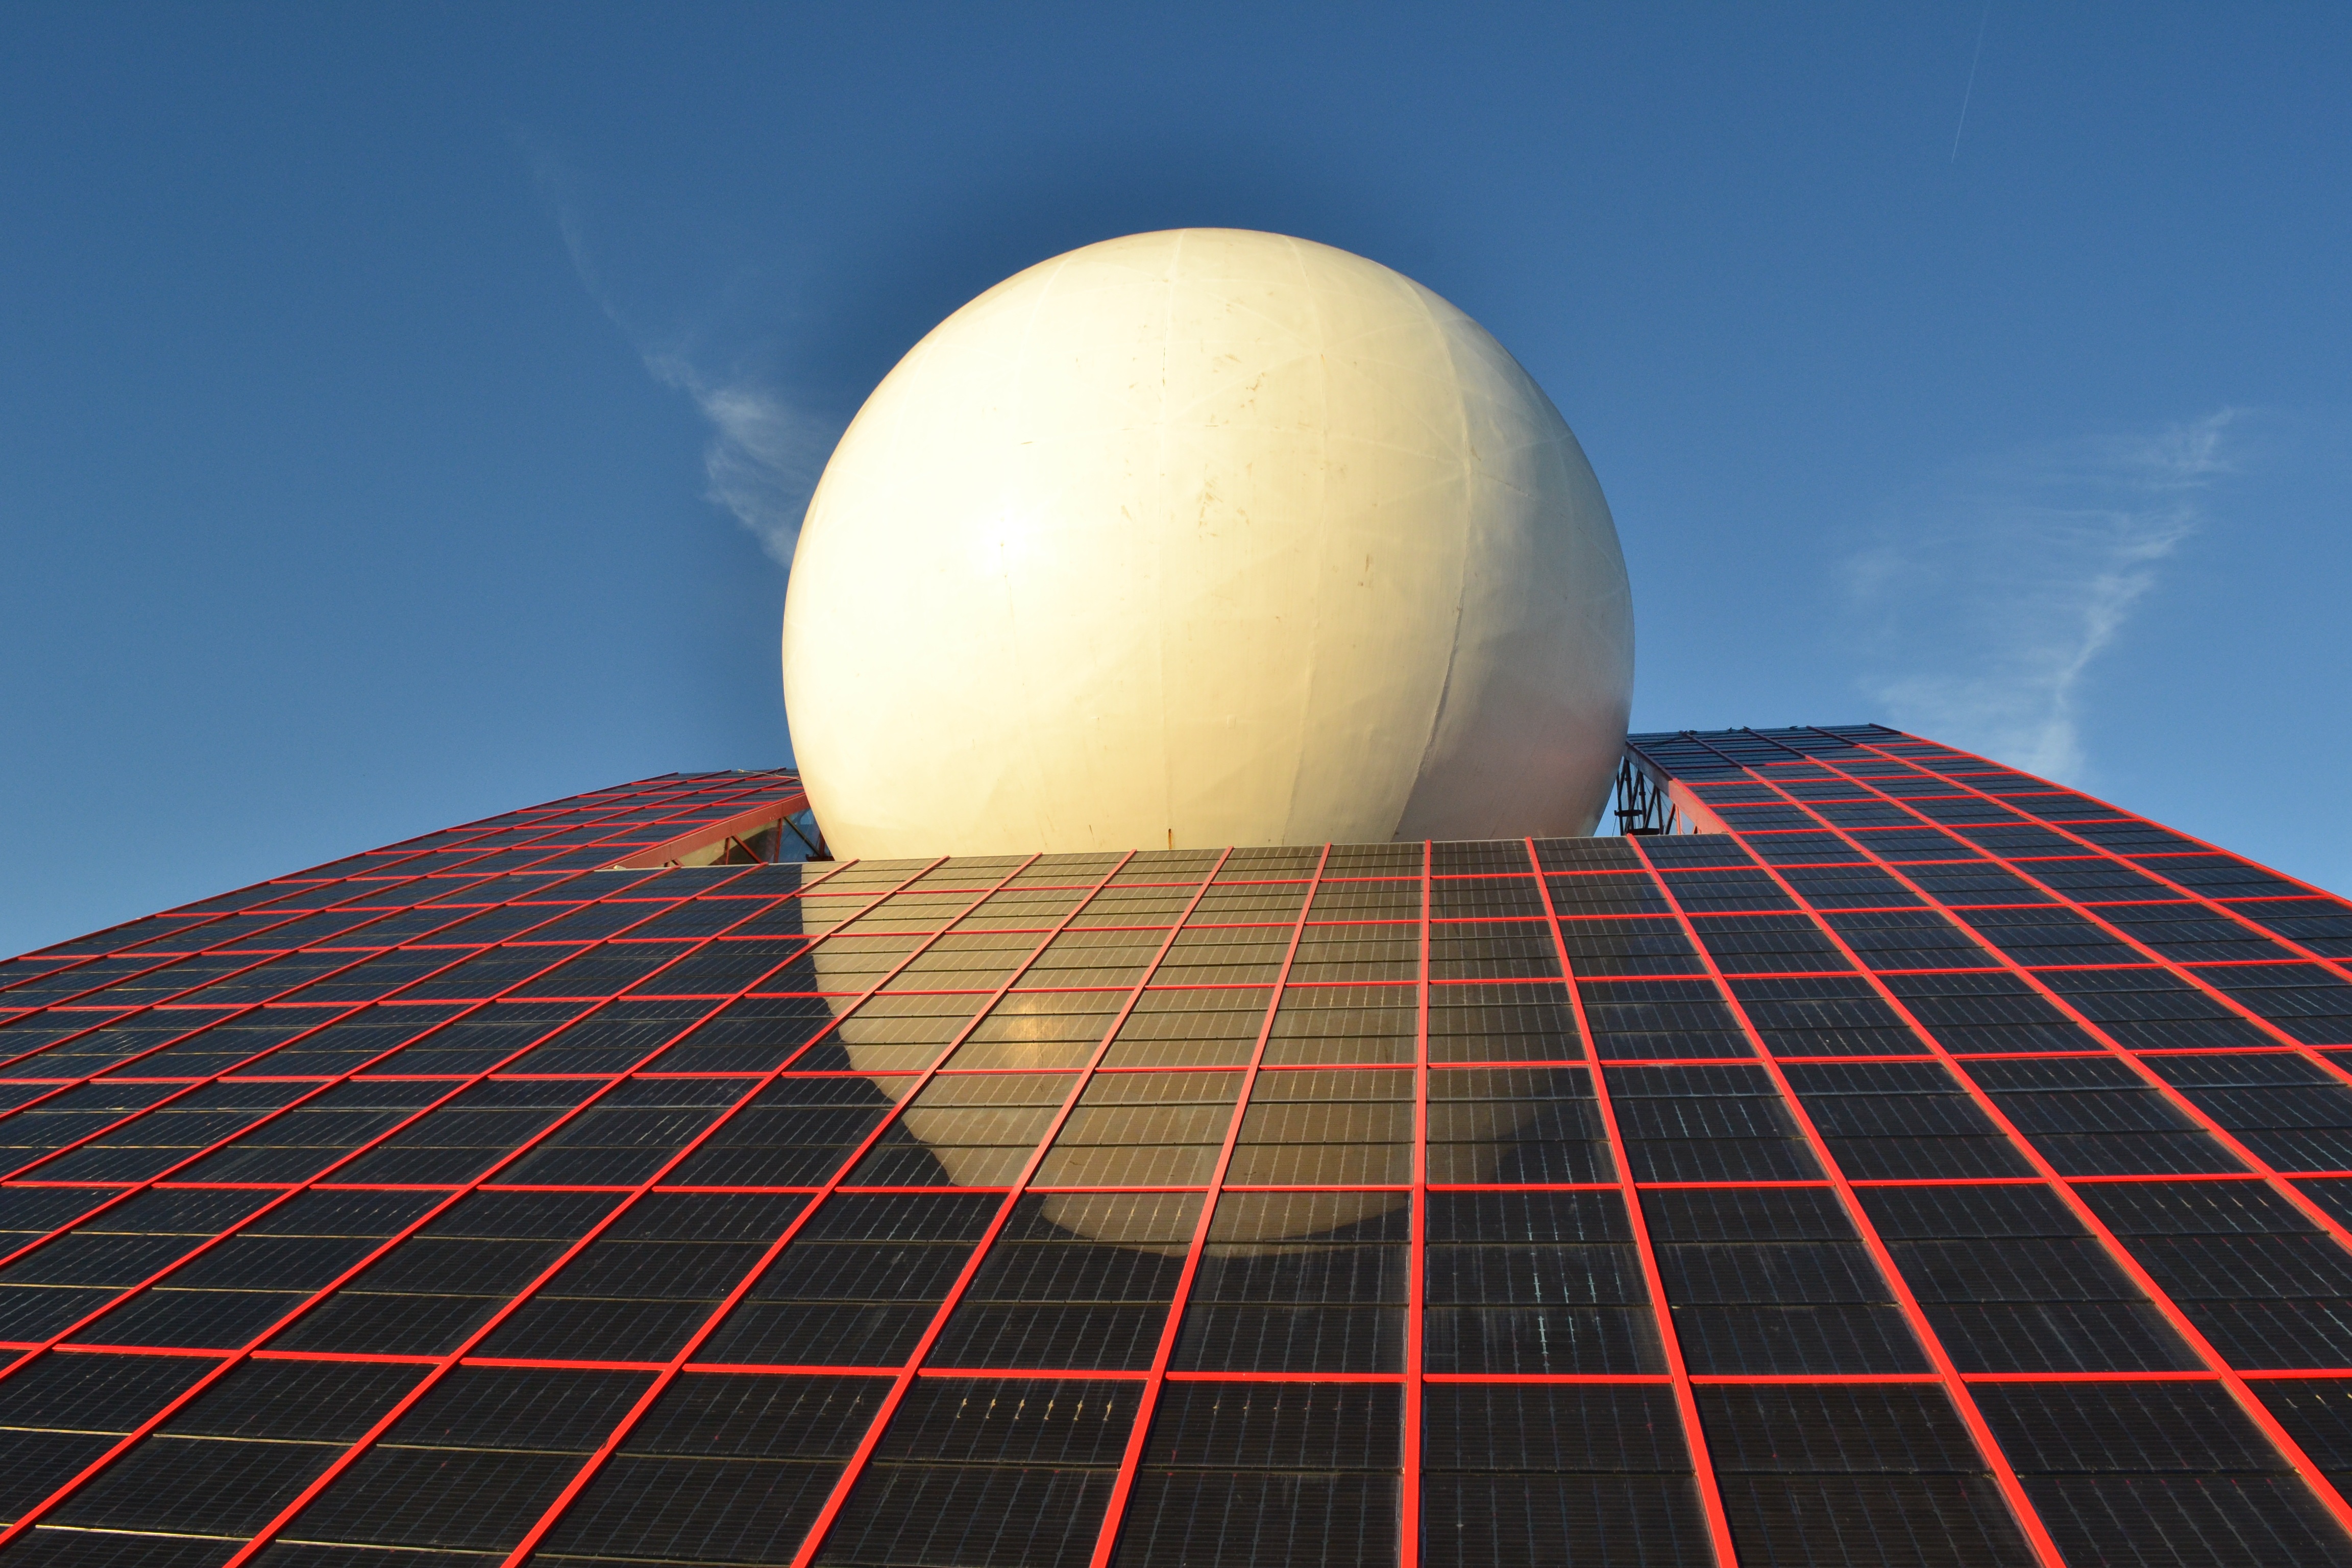
light, structure, sky, sunlight, skyscraper, line, reflection, blue, energy, modern architecture, dome, shape, solar energy, solar panels, photovoltaic panels, atmosphere of earth, futuroscope